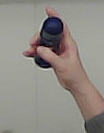
Product: nivea_rollon